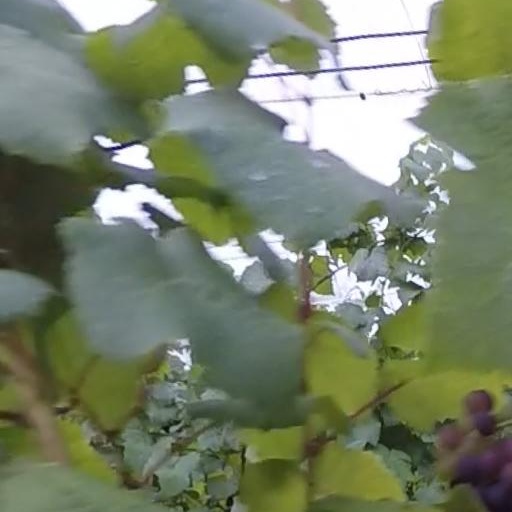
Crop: grape